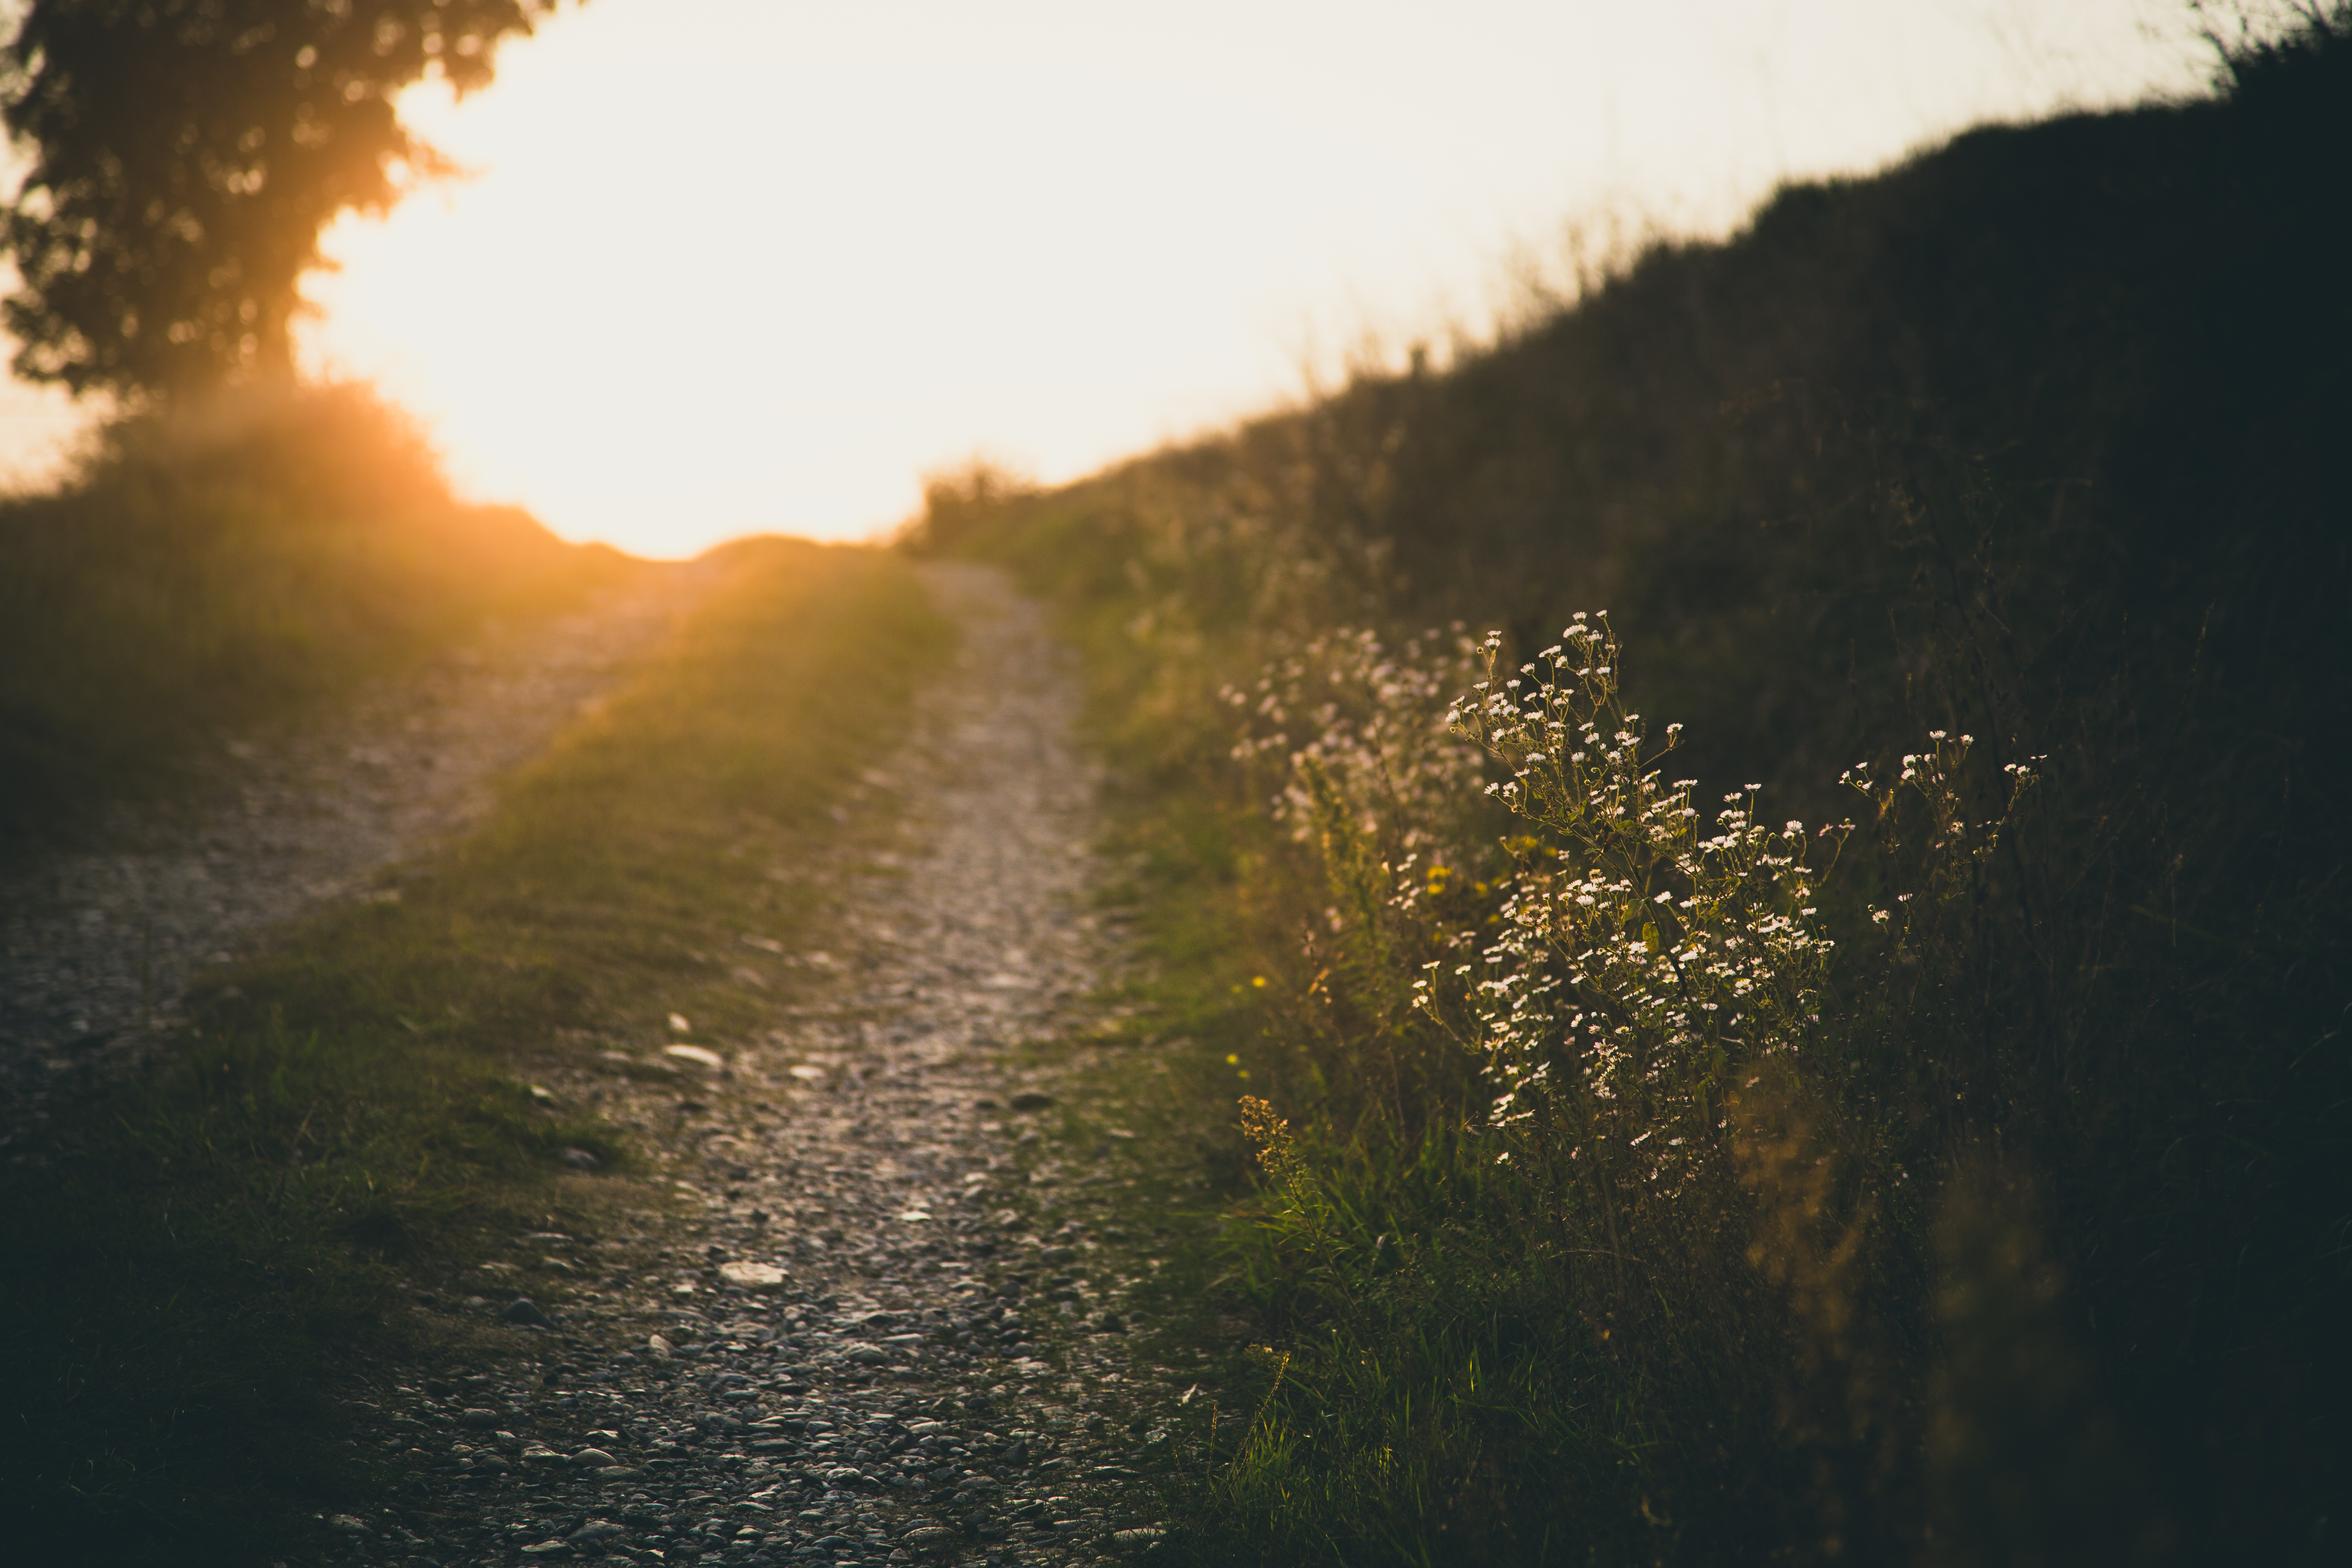
tree, nature, forest, path, grass, light, cloud, sky, sun, sunrise, sunset, mist, sunlight, morning, leaf, hill, flower, dawn, dirt road, dusk, evening, reflection, autumn, season, wayside, atmospheric phenomenon, woody plant